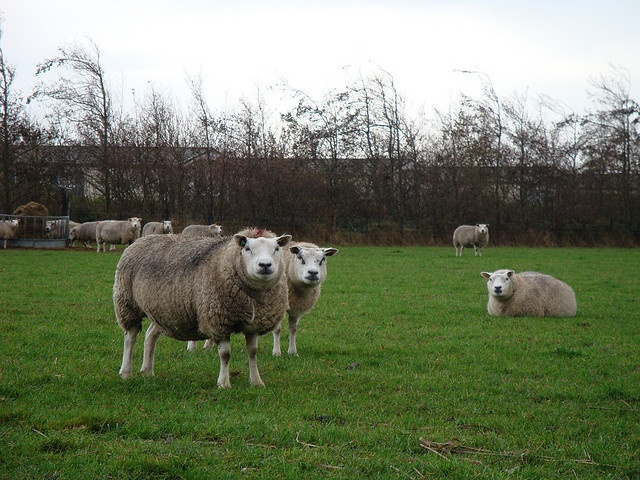
A bunch of sheep lounging in a grazing area.
Several sheep stand in a field while another one lies down.
A bunch of sheep sitting in the middle of a field.
One of the herd of sheep is lying in the grass near others.
a bunch of sheep that are standing in a field